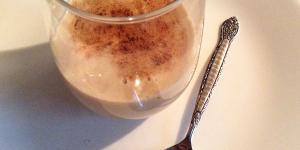
atole con piloncillo